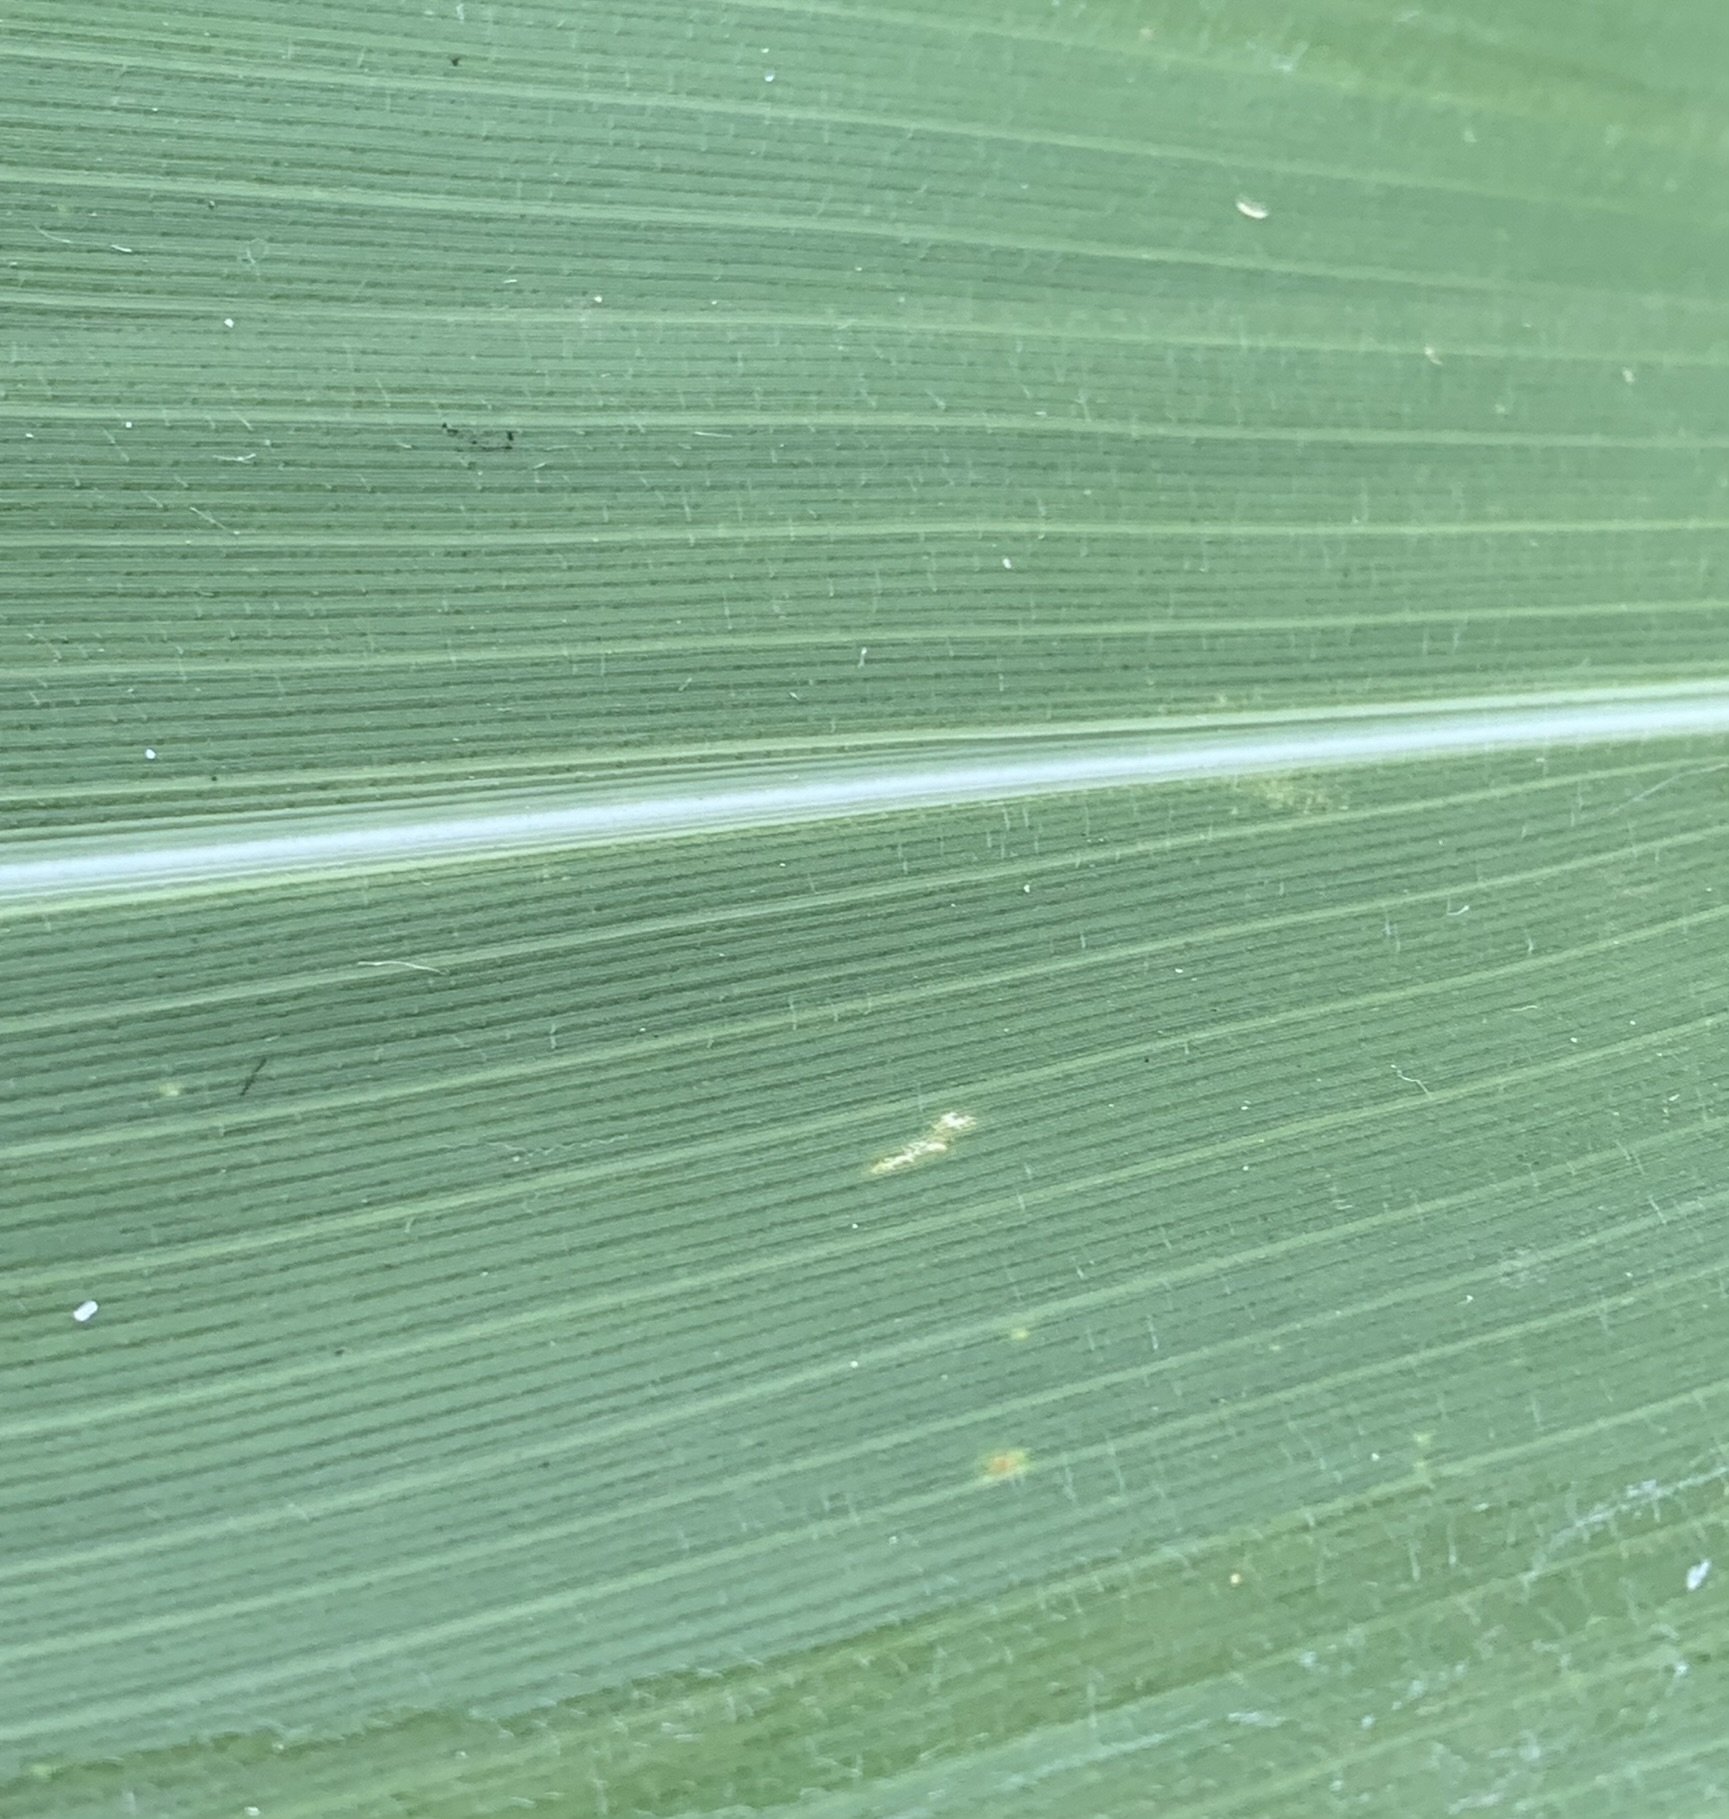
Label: Healthy